Midwife

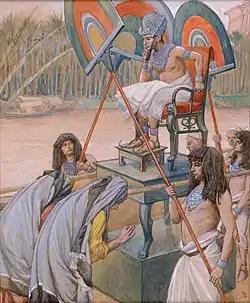
Pharaoh and the Midwives, James Tissot c. 1900

Shiphrah and Puah are two midwives in the Book of Exodus (6th–5th century BC). They are noted for disobeying the Pharaoh's command to kill all new-born Hebrew boys.